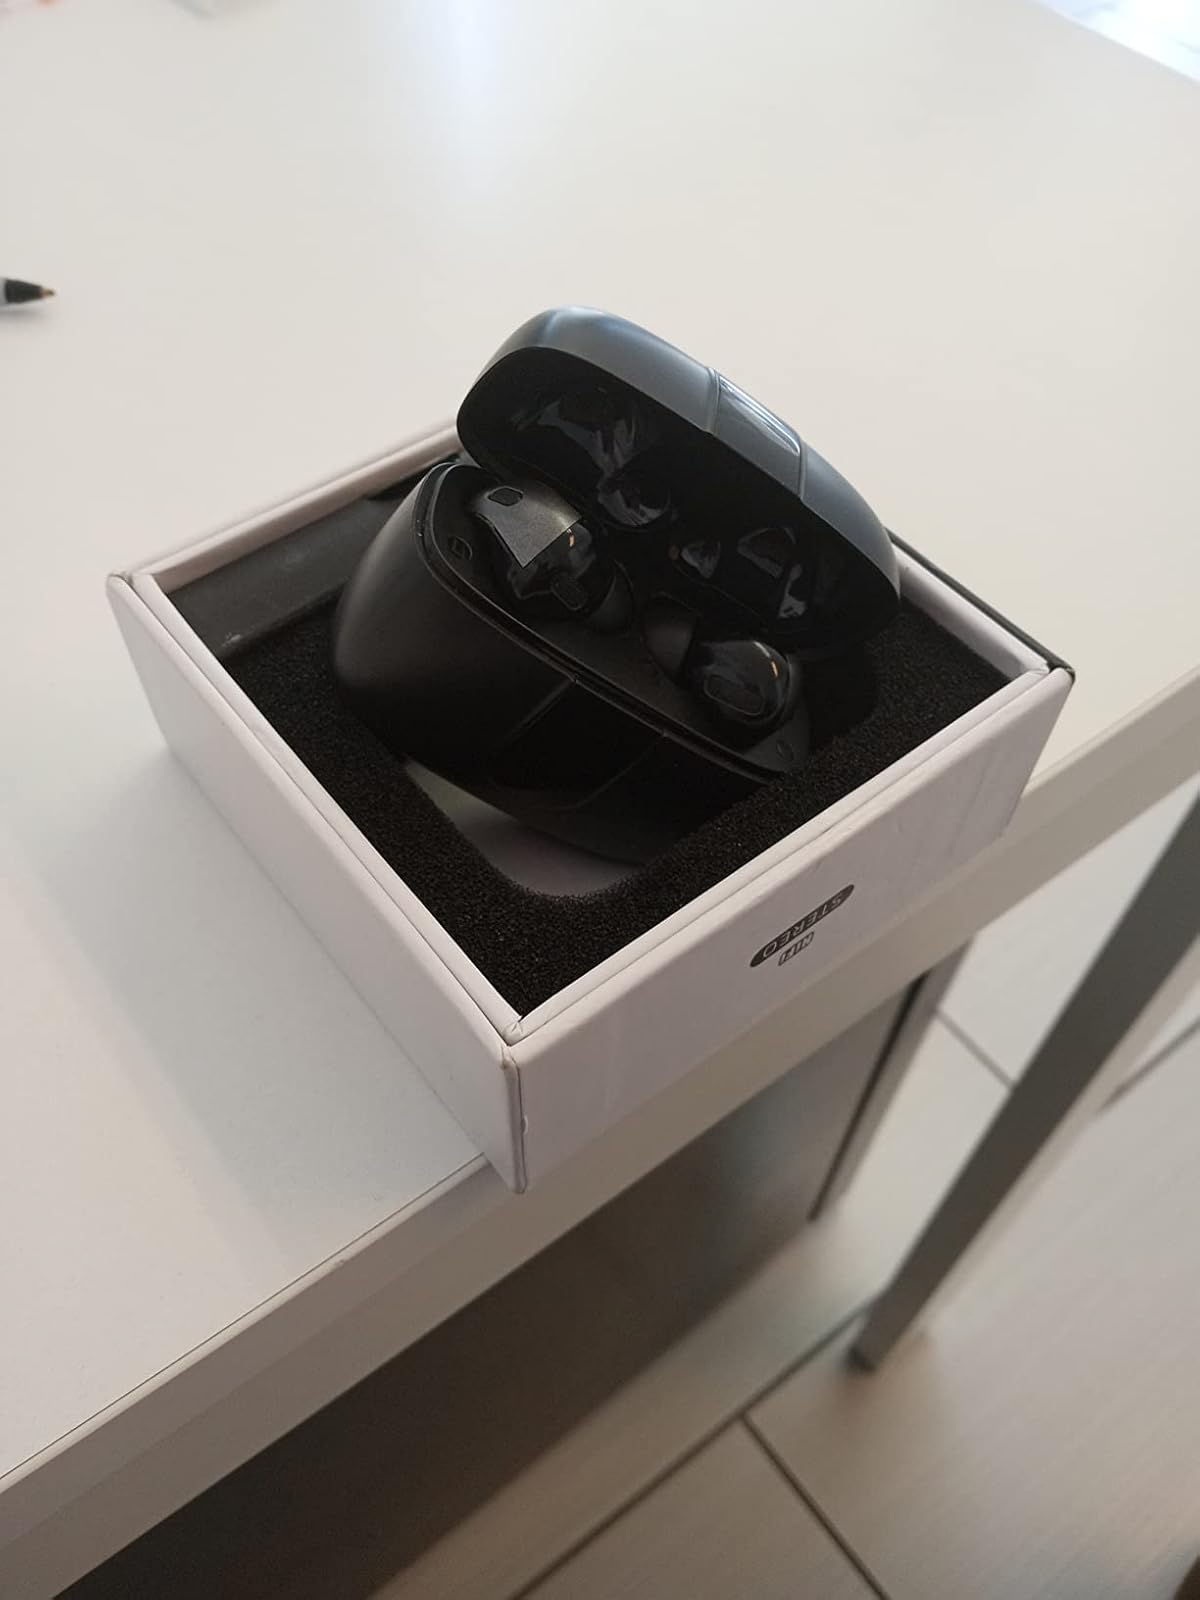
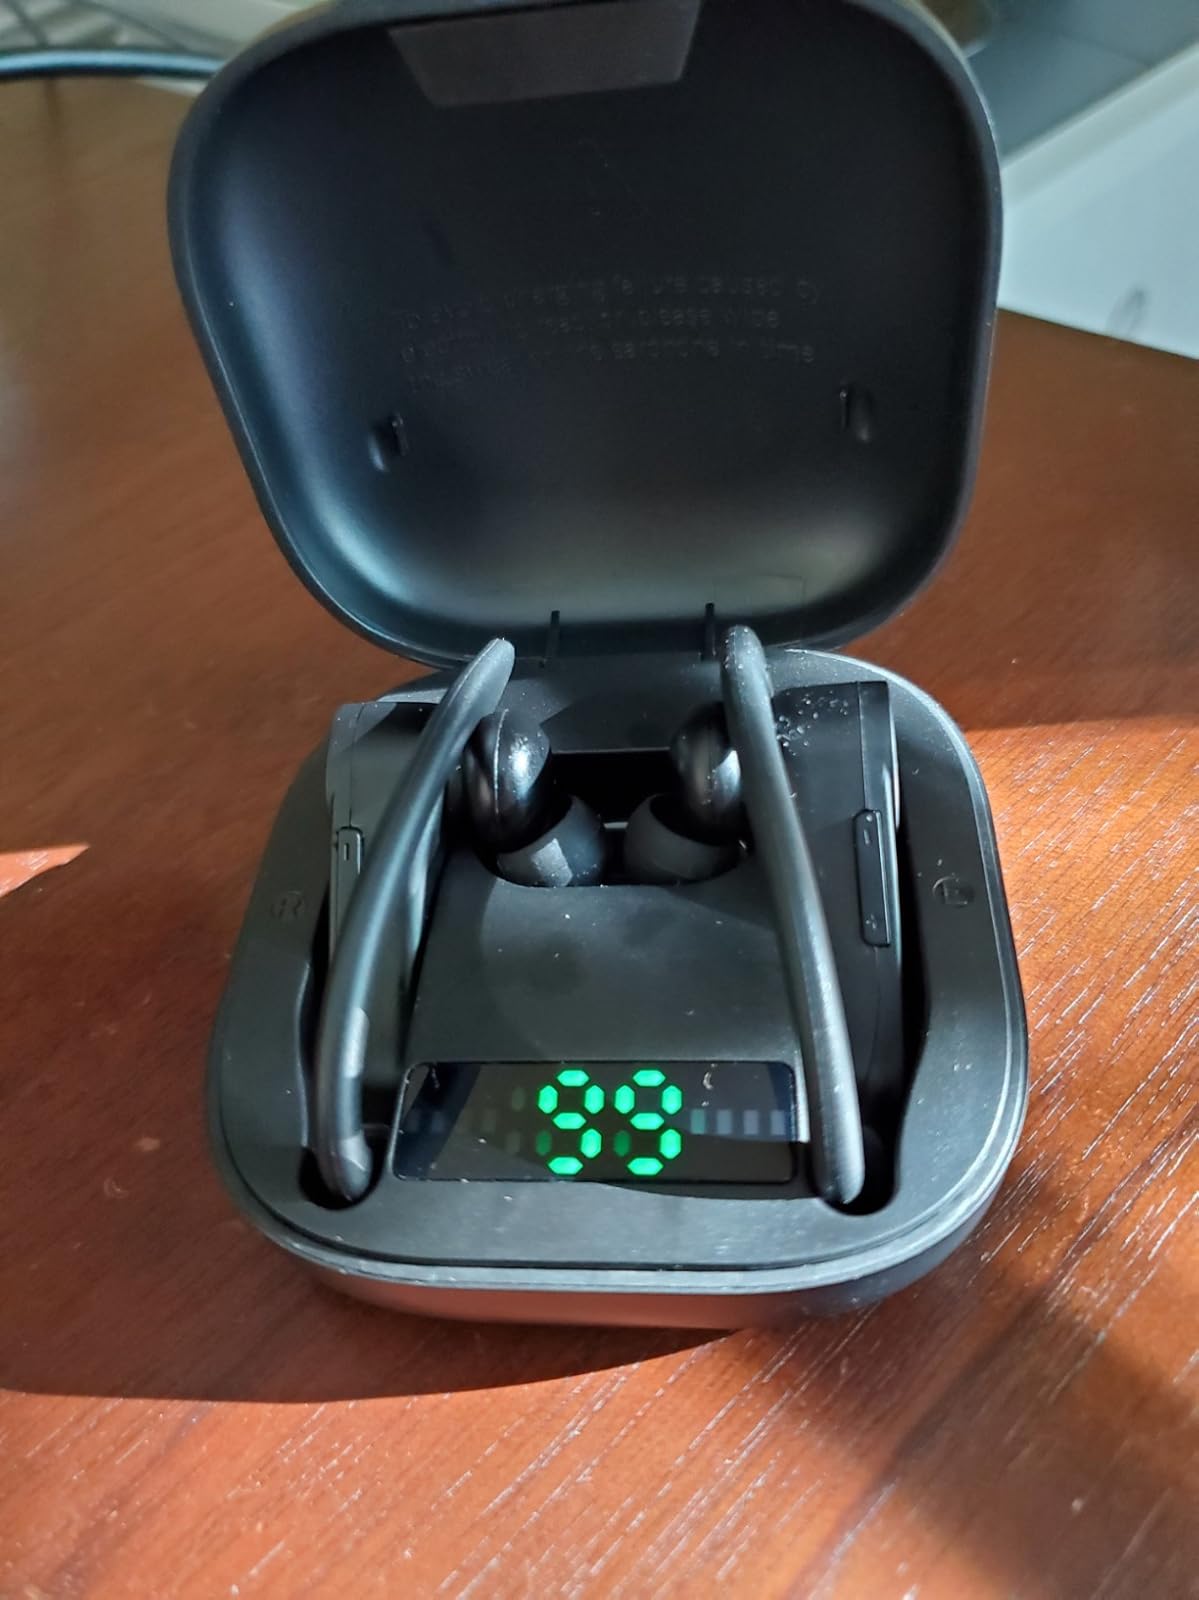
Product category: earbuds
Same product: no